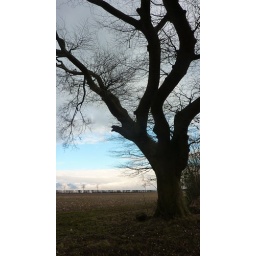
As I meandered on, battered by the wind, a bit of blue sky appeared.